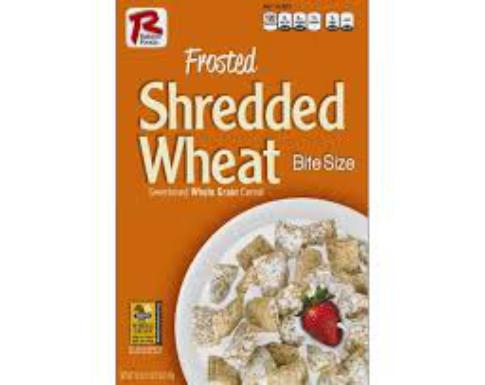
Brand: Frosted Shredded Wheat
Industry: Food